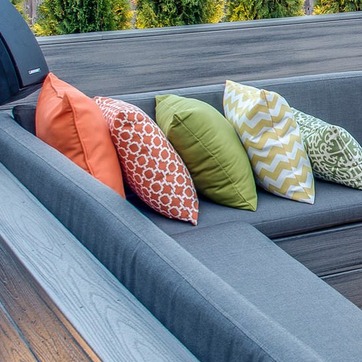
Material: fabric